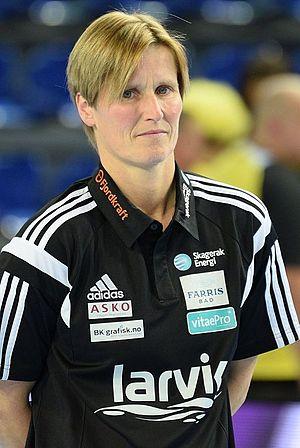
Lene Rentala - Ligue des Champions , Metz Handball / Larvik HK , 15 novembre 2014.
Lene Rantala, née le 10 août 1968 à Copenhague, est une ancienne handballeuse danoise évoluant au poste de gardienne de but.